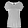
Label: T - shirt / top